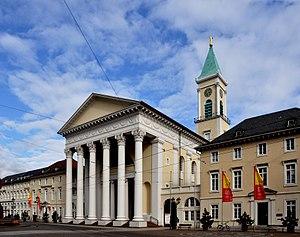
Karlsruhe, en français Carlsruhe, est une ville d'Allemagne, située dans le Land de Bade-Wurtemberg. Elle est le siège du Tribunal constitutionnel fédéral et de la Cour fédérale de justice. Au 31 décembre 2015, la ville comptait 307 755 habitants, ce qui en fait la deuxième ville du Bade-Wurtemberg après Stuttgart et avant Mannheim.